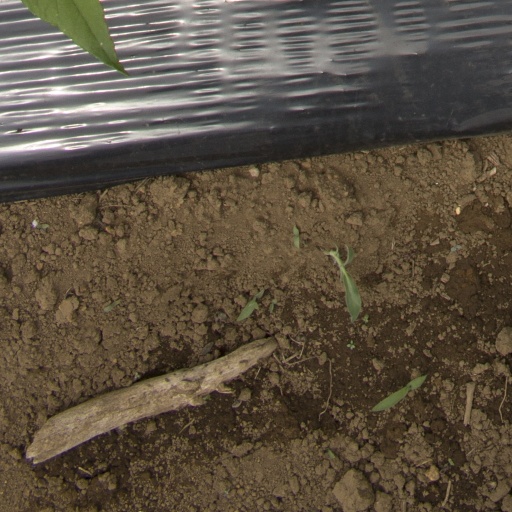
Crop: Jerusalem artichoke